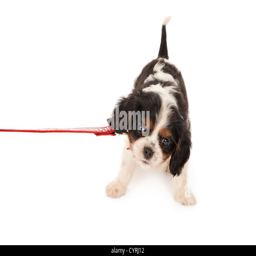
puppy dog protesting on a leash